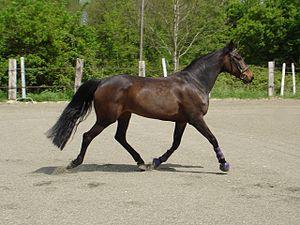
jument trotteur français en CSO
Le trotteur français est une race chevaline issue des anciennes races de chevaux carrossiers normands et sélectionnée uniquement pour les courses au trot. Ses origines remontent au début du XIXᵉ siècle en Normandie et sont fortement liées à l'élevage de chevaux anglo-normand. Croisés dans un premier temps avec des trotteurs Norfolk, des Pur-sang anglais et des trotteurs Orlov, le trotteur français ne prend le nom sous lequel on le connaît aujourd'hui qu'à partir de 1922. Plus récemment, il a fortement subi l'influence positive du standardbred américain, avec lequel il a été croisé à partir de la fin des années 1970. Sans standard fixe, c'est un cheval qui, néanmoins, se caractérise par un modèle compact, avec une arrière-main très développée, un sternum proéminent et une tête rectiligne, voire légèrement busquée. L'élevage de la race est concentré en Basse-Normandie et est plutôt représenté par de petits éleveurs ne possédant qu'une ou deux juments. Élevé et sélectionné pour les courses au trot, il peut également devenir un excellent cheval de loisir et de compétition s'il est amené à être réformé.